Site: brandenburg
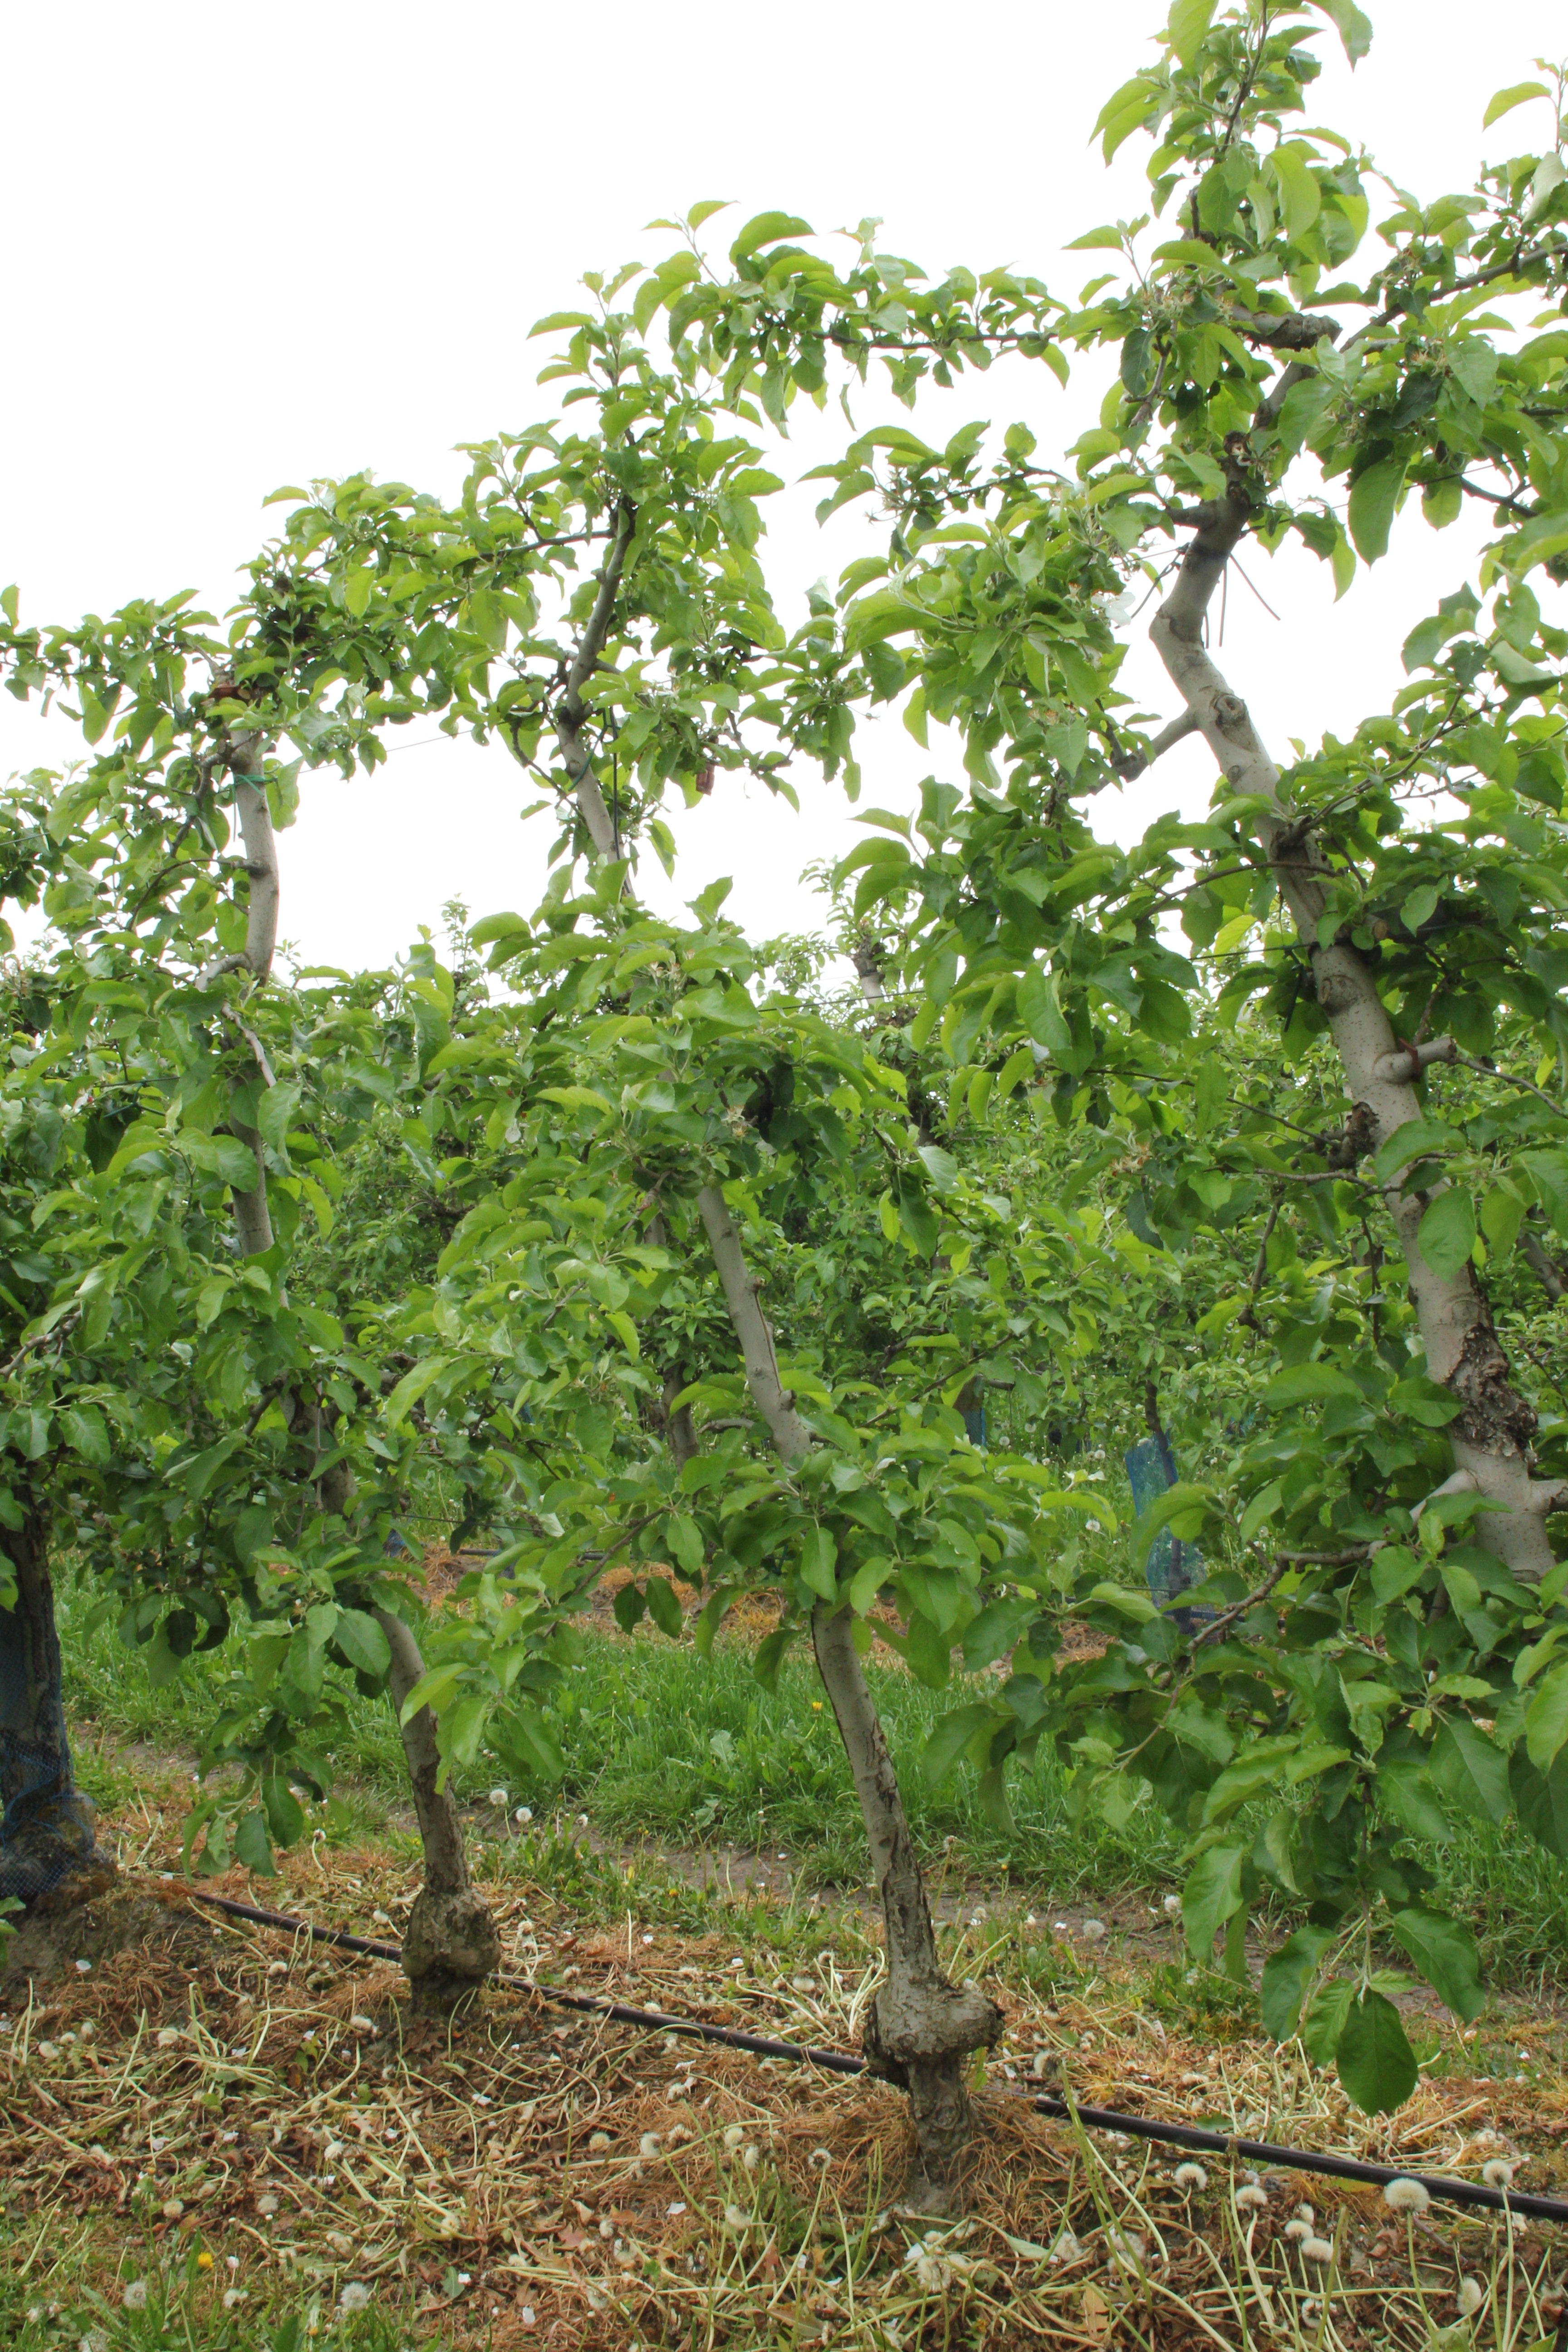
Growth stage (BBCH 67): Flowering